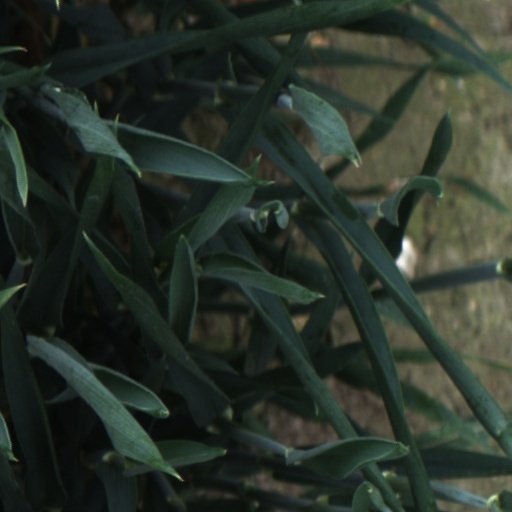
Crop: wheat